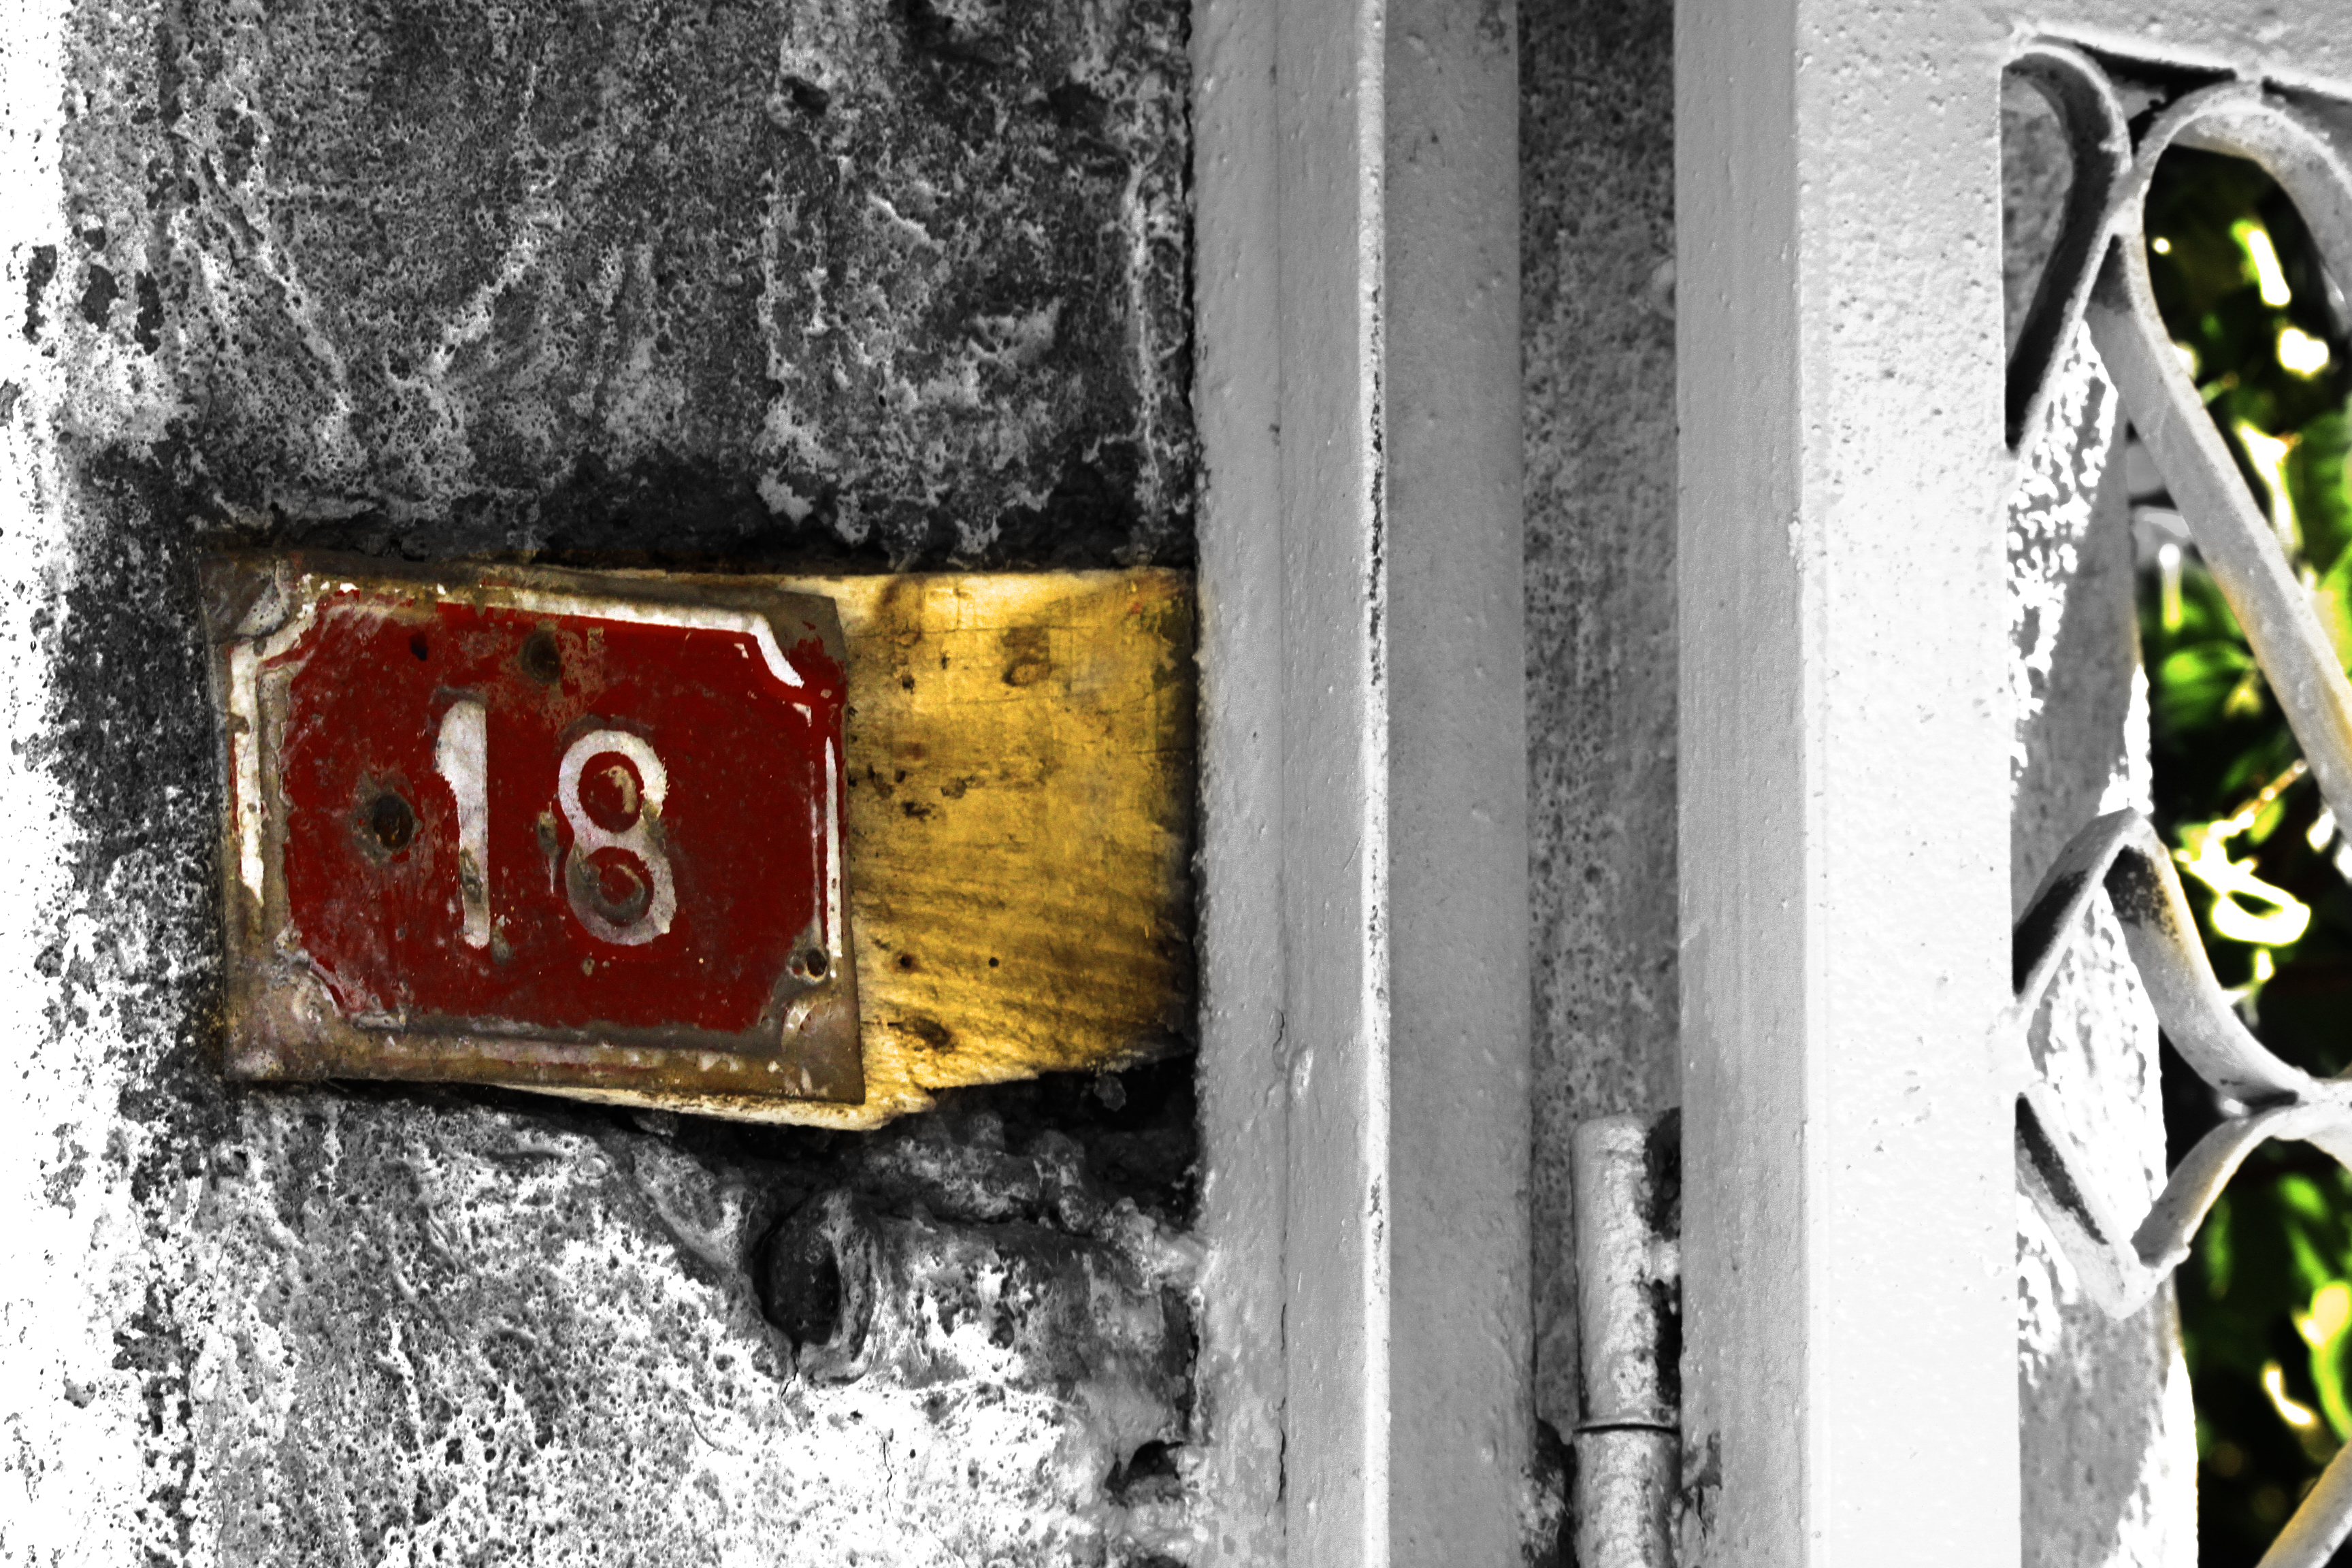
18, red, yellow, Colorfulness, number, paint, metal, lock, art